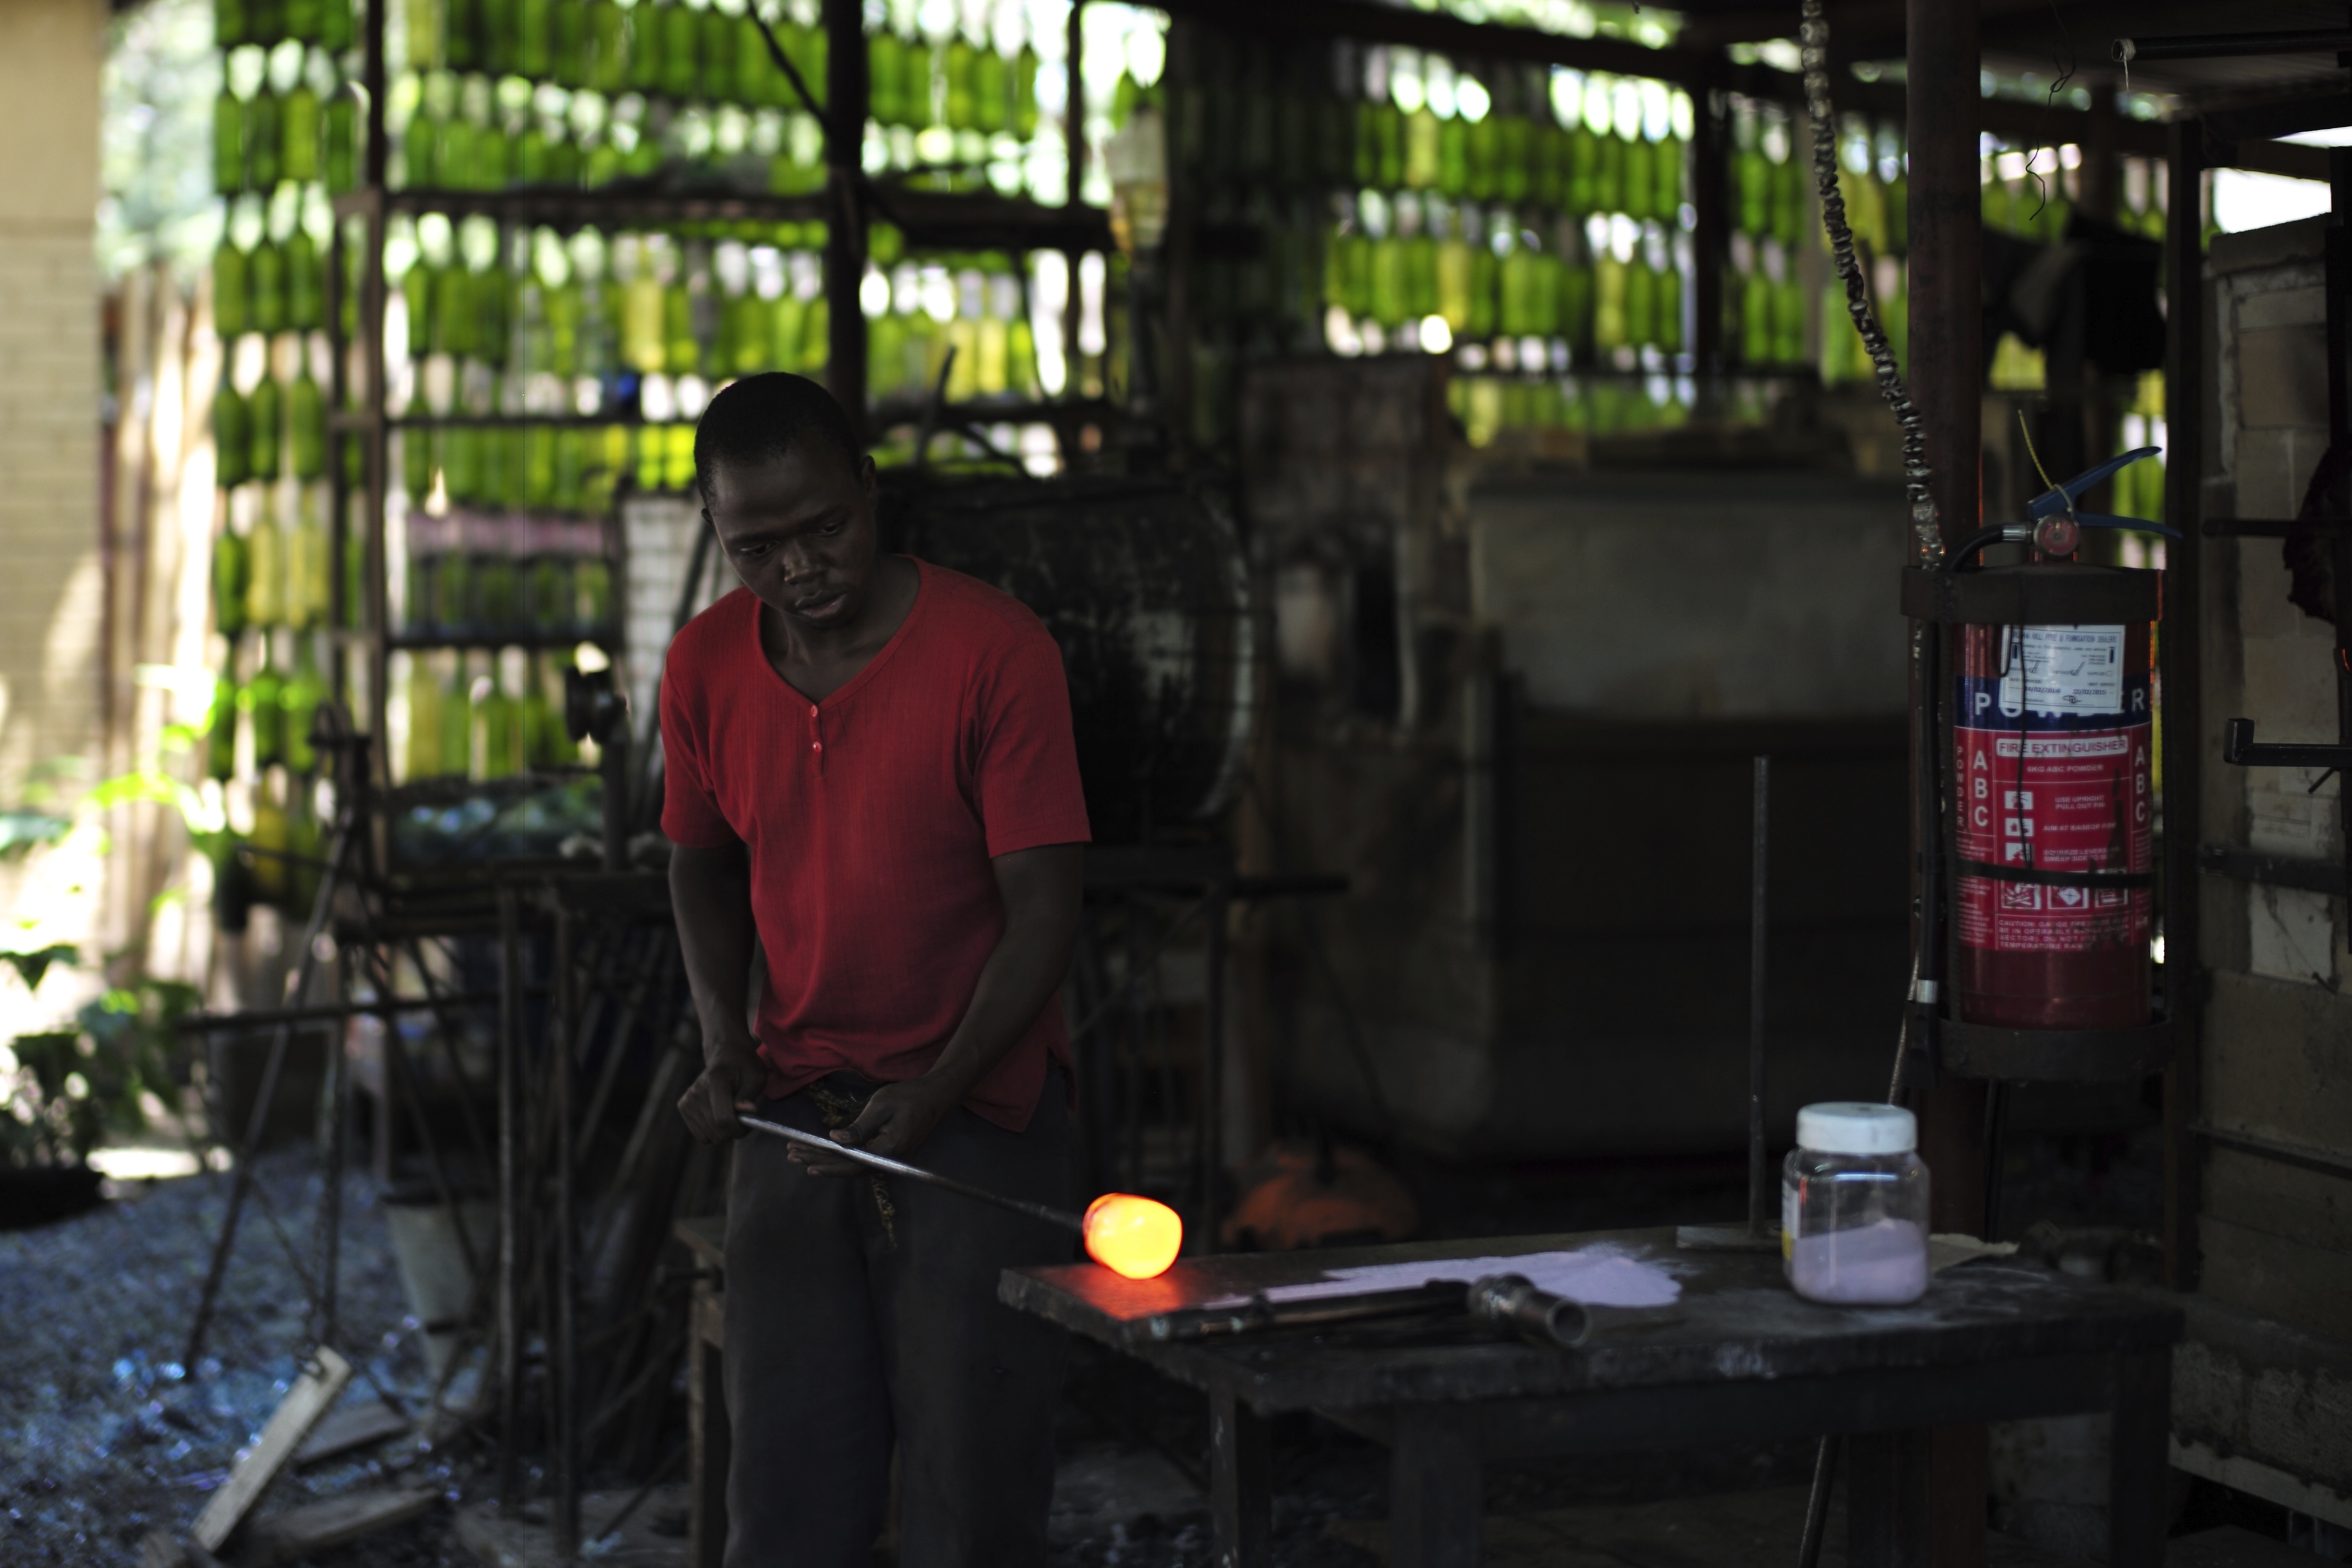
workshop, travel, africa, tanzania, oven, melt, recycle, arusha, handicap, glassmaking, shanga, urban area